Natalia Nogulich

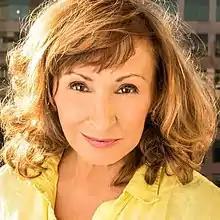
Nogulich in 2018

Nogulich's best-known appearances have been on "" and "" as Vice Admiral (later Fleet Admiral) Alynna Nechayev.